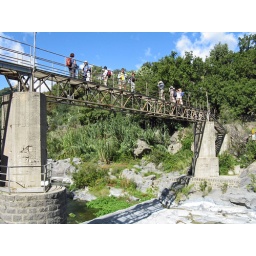
Catwalk over the river at a small hydroelectric plant